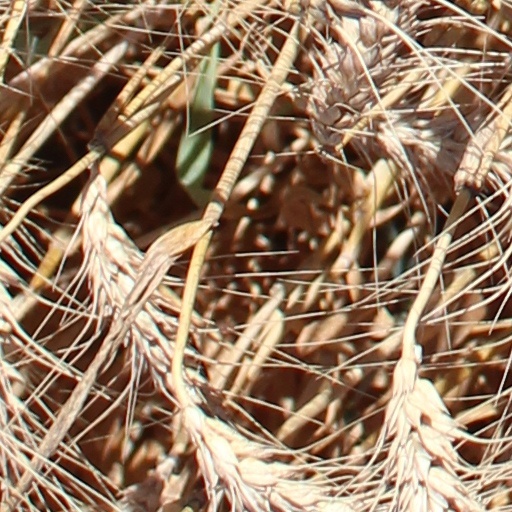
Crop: wheat